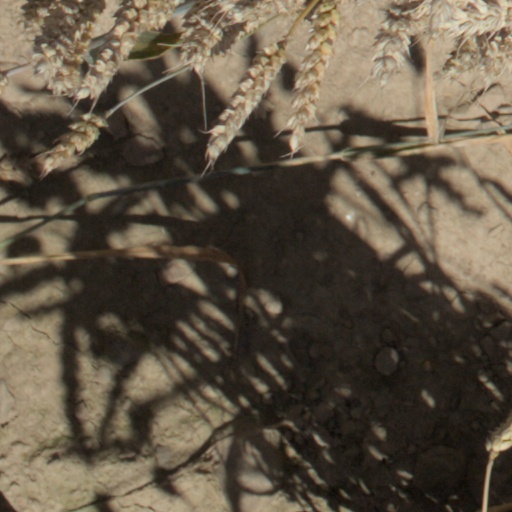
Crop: wheat